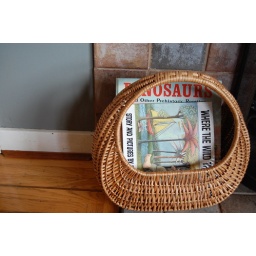
favourite books in new thrifted basket